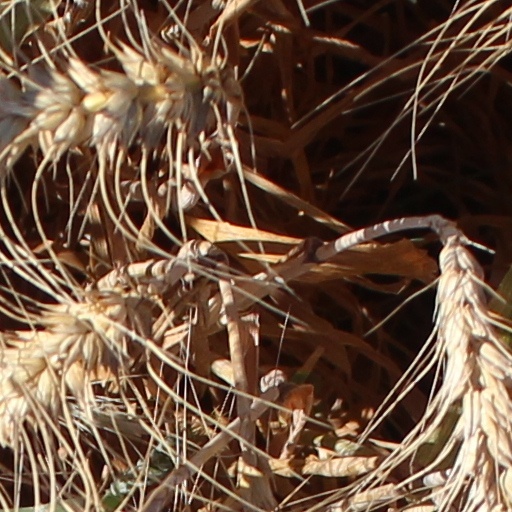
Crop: wheat